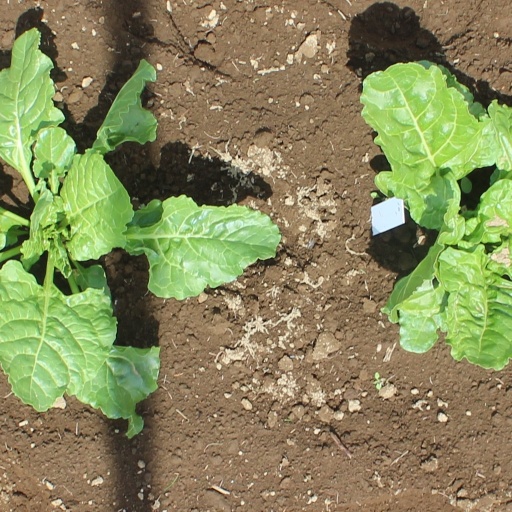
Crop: sugar beet